Zilker Holiday Tree

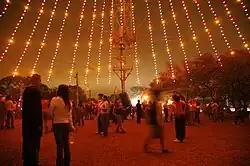
People walking underneath the Zilker Tree.

The Zilker Holiday Tree is a 155 foot Christmas tree made from lights draped from a moonlight tower located in Zilker Park (Austin, Texas). During the Christmas season the tree is lit by over 3000 colored lights. The lighting of the tree has been an annual tradition in Austin since 1967.